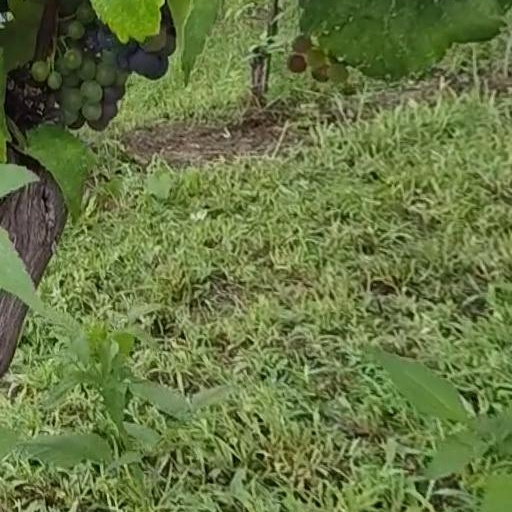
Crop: grape